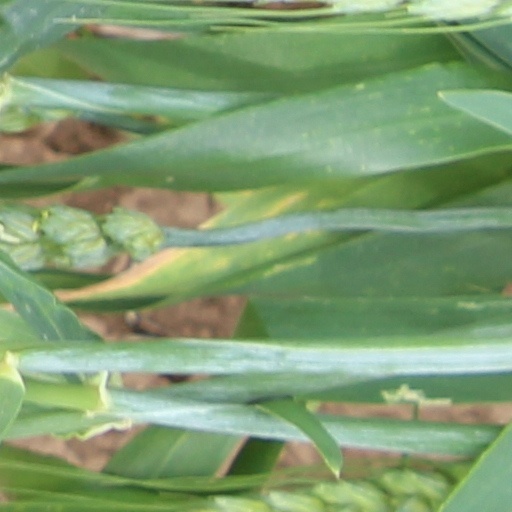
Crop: wheat